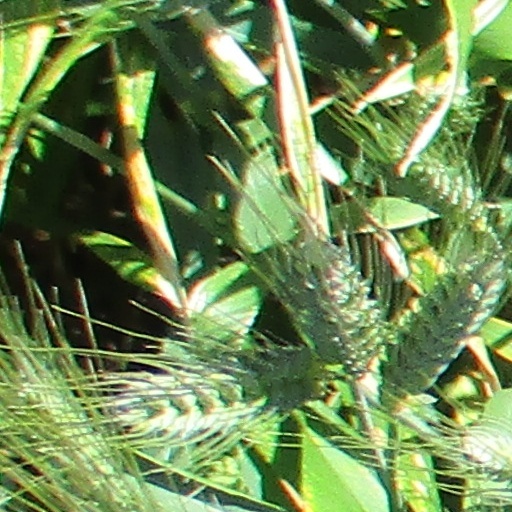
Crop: wheat